Piano Sonata No. 28 (Dussek)

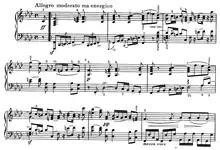
The first nine measures of the first movement

The first movement is in sonata form. The English music journalist, Ebenezer Prout, says that this movement is "distinguished by the dignified grace of its melodies, and by the brilliance of its passage work."